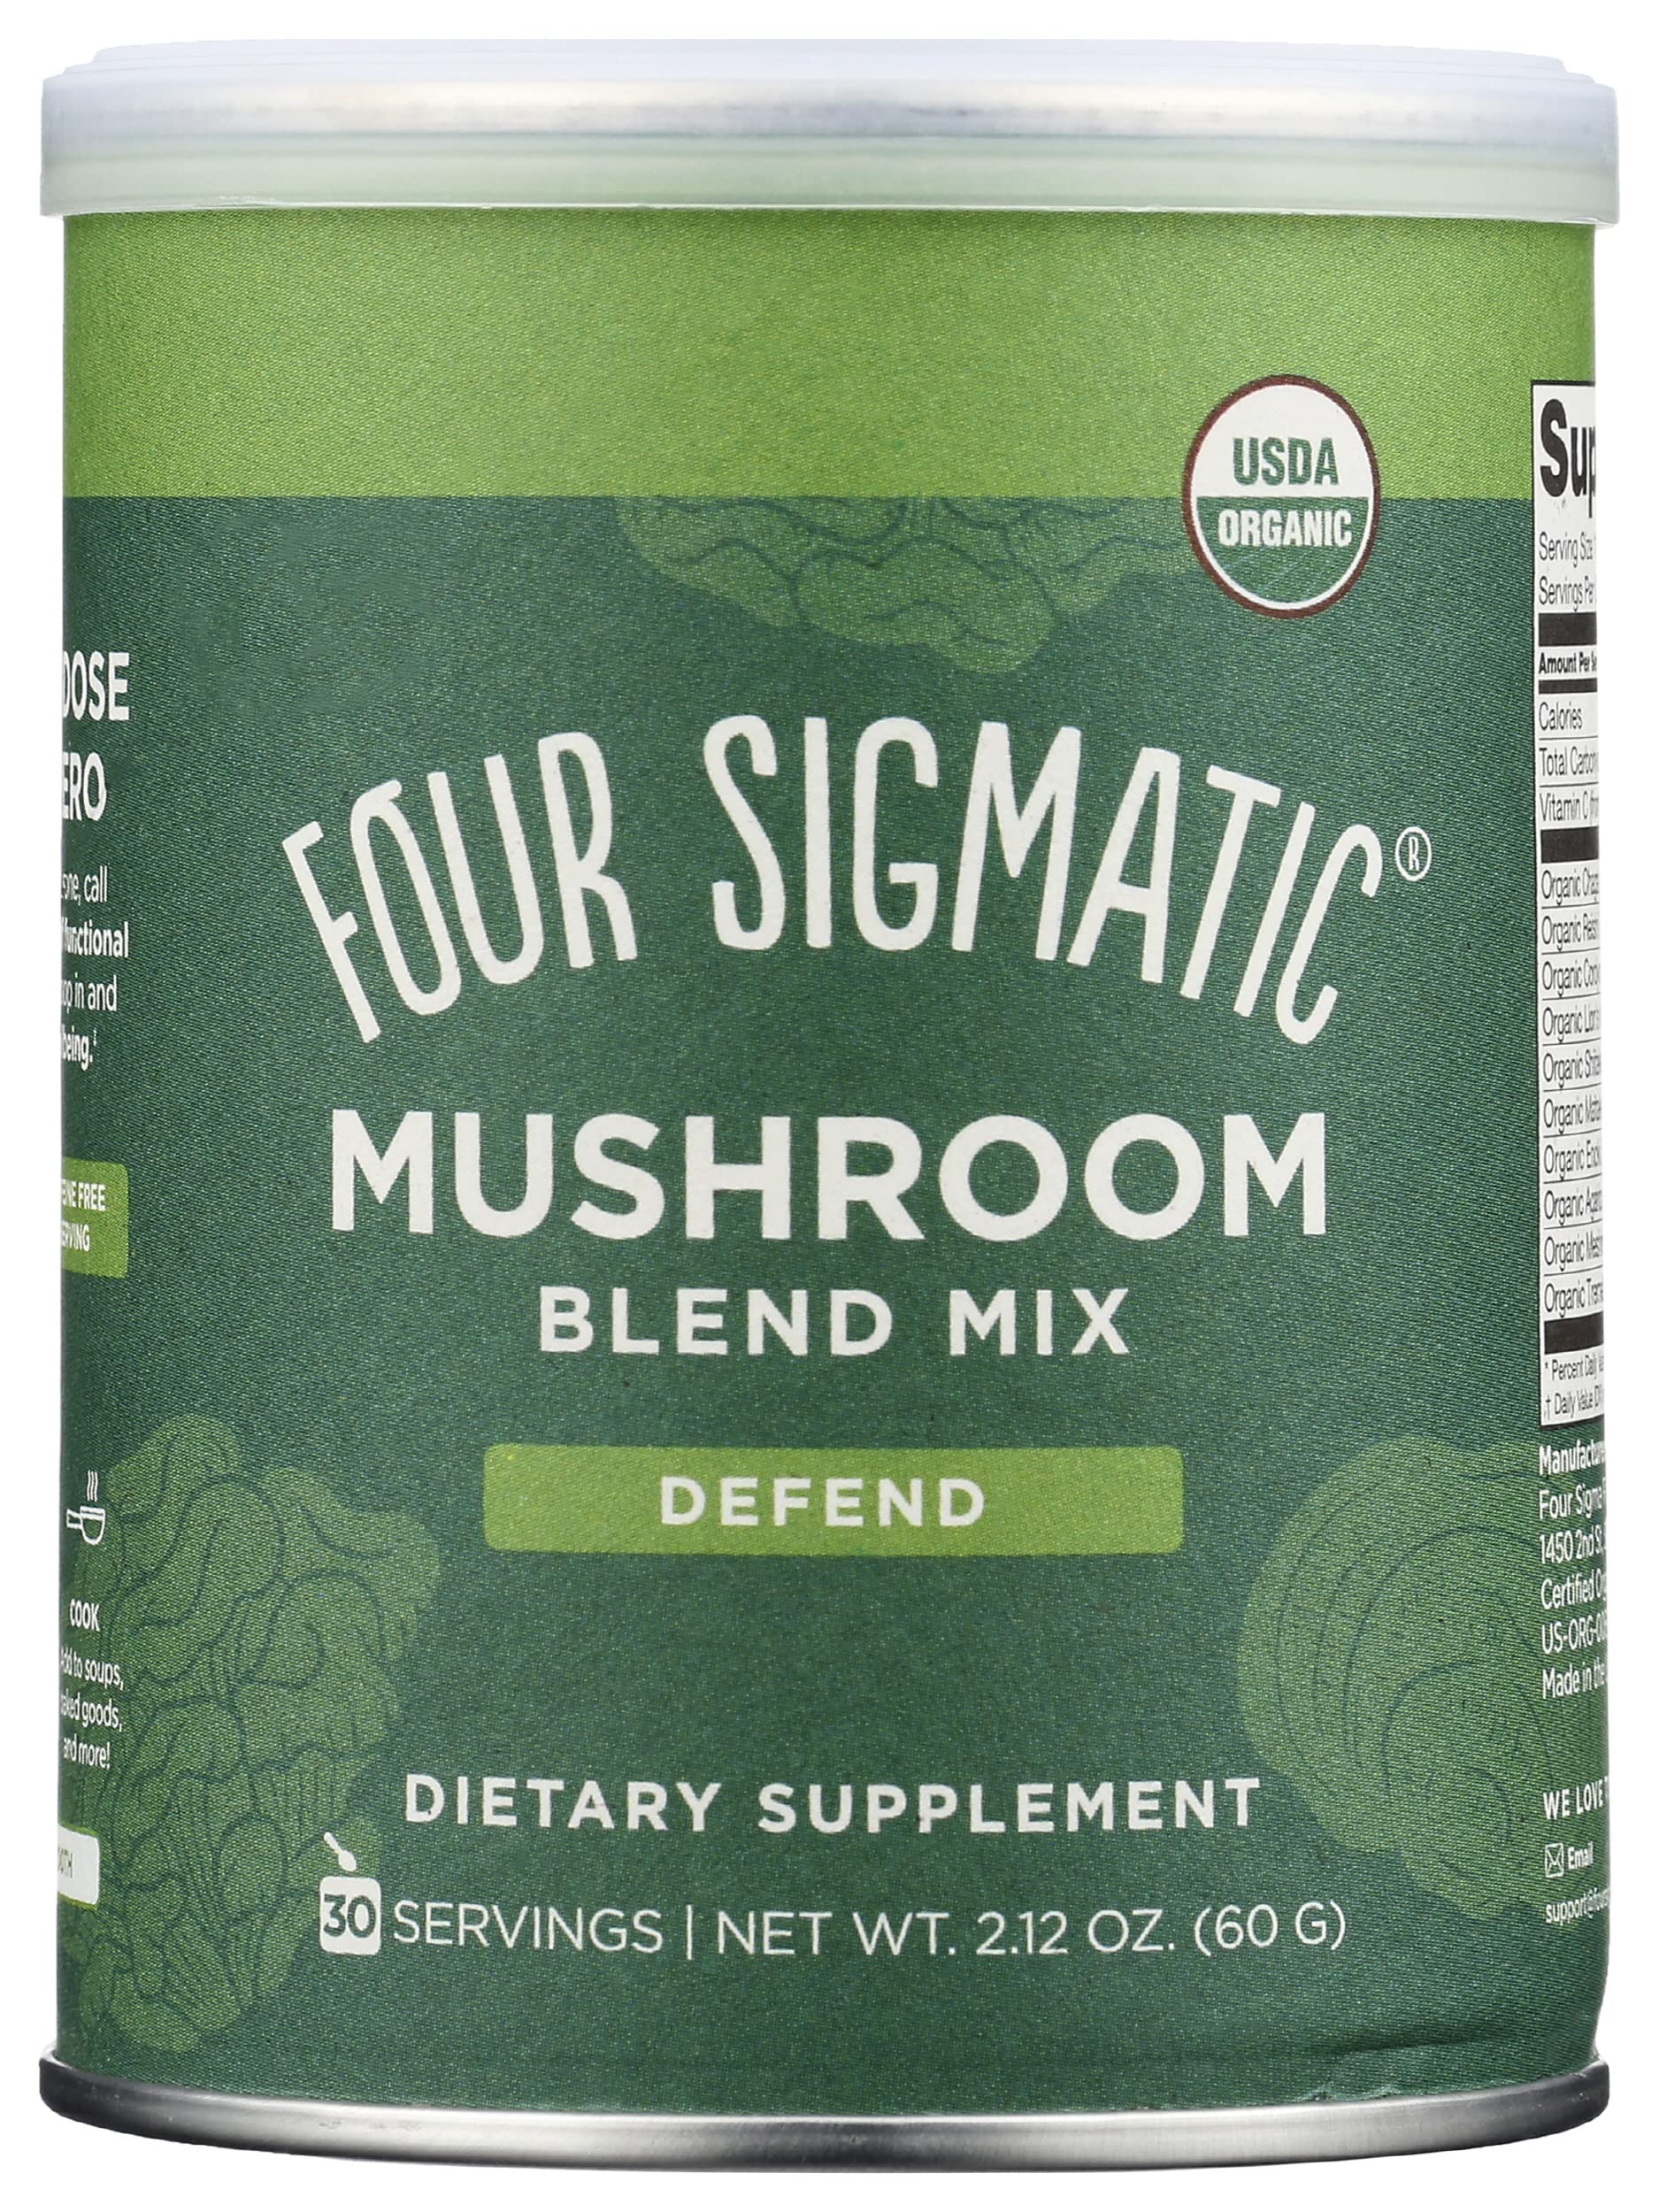
Item Name: Four Sigmatic Organic Defend Mushroom Blend Mix, Vegan, Keto, Dairy Free, Gluten Free, Decaffeinated, 2.12 Ounce (Pack of 1)
Bullet Point: Four Sigmatic Organic Defend Mushroom Blend Mix, Vegan, Keto, Dairy Free, Gluten Free, Decaffeinated, 2.12 Ounce (Pack of 1)
Value: 2.12
Unit: Ounce

Price: 32.99